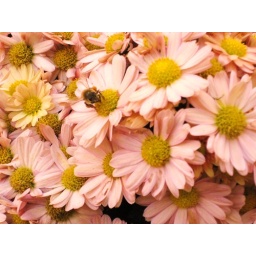
I was walking in the garden when a little bee buzzing around caught my eye. I love the pink flowers!